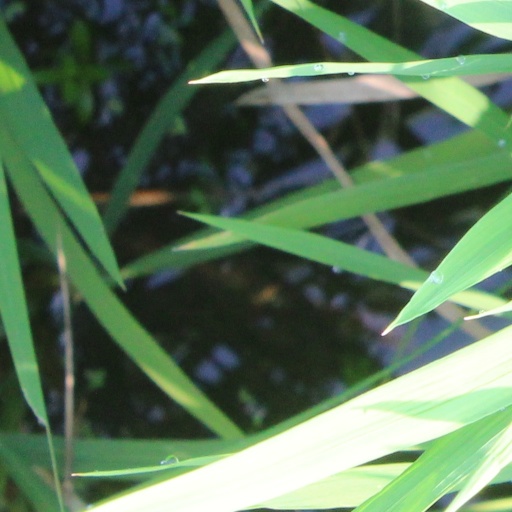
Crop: rice